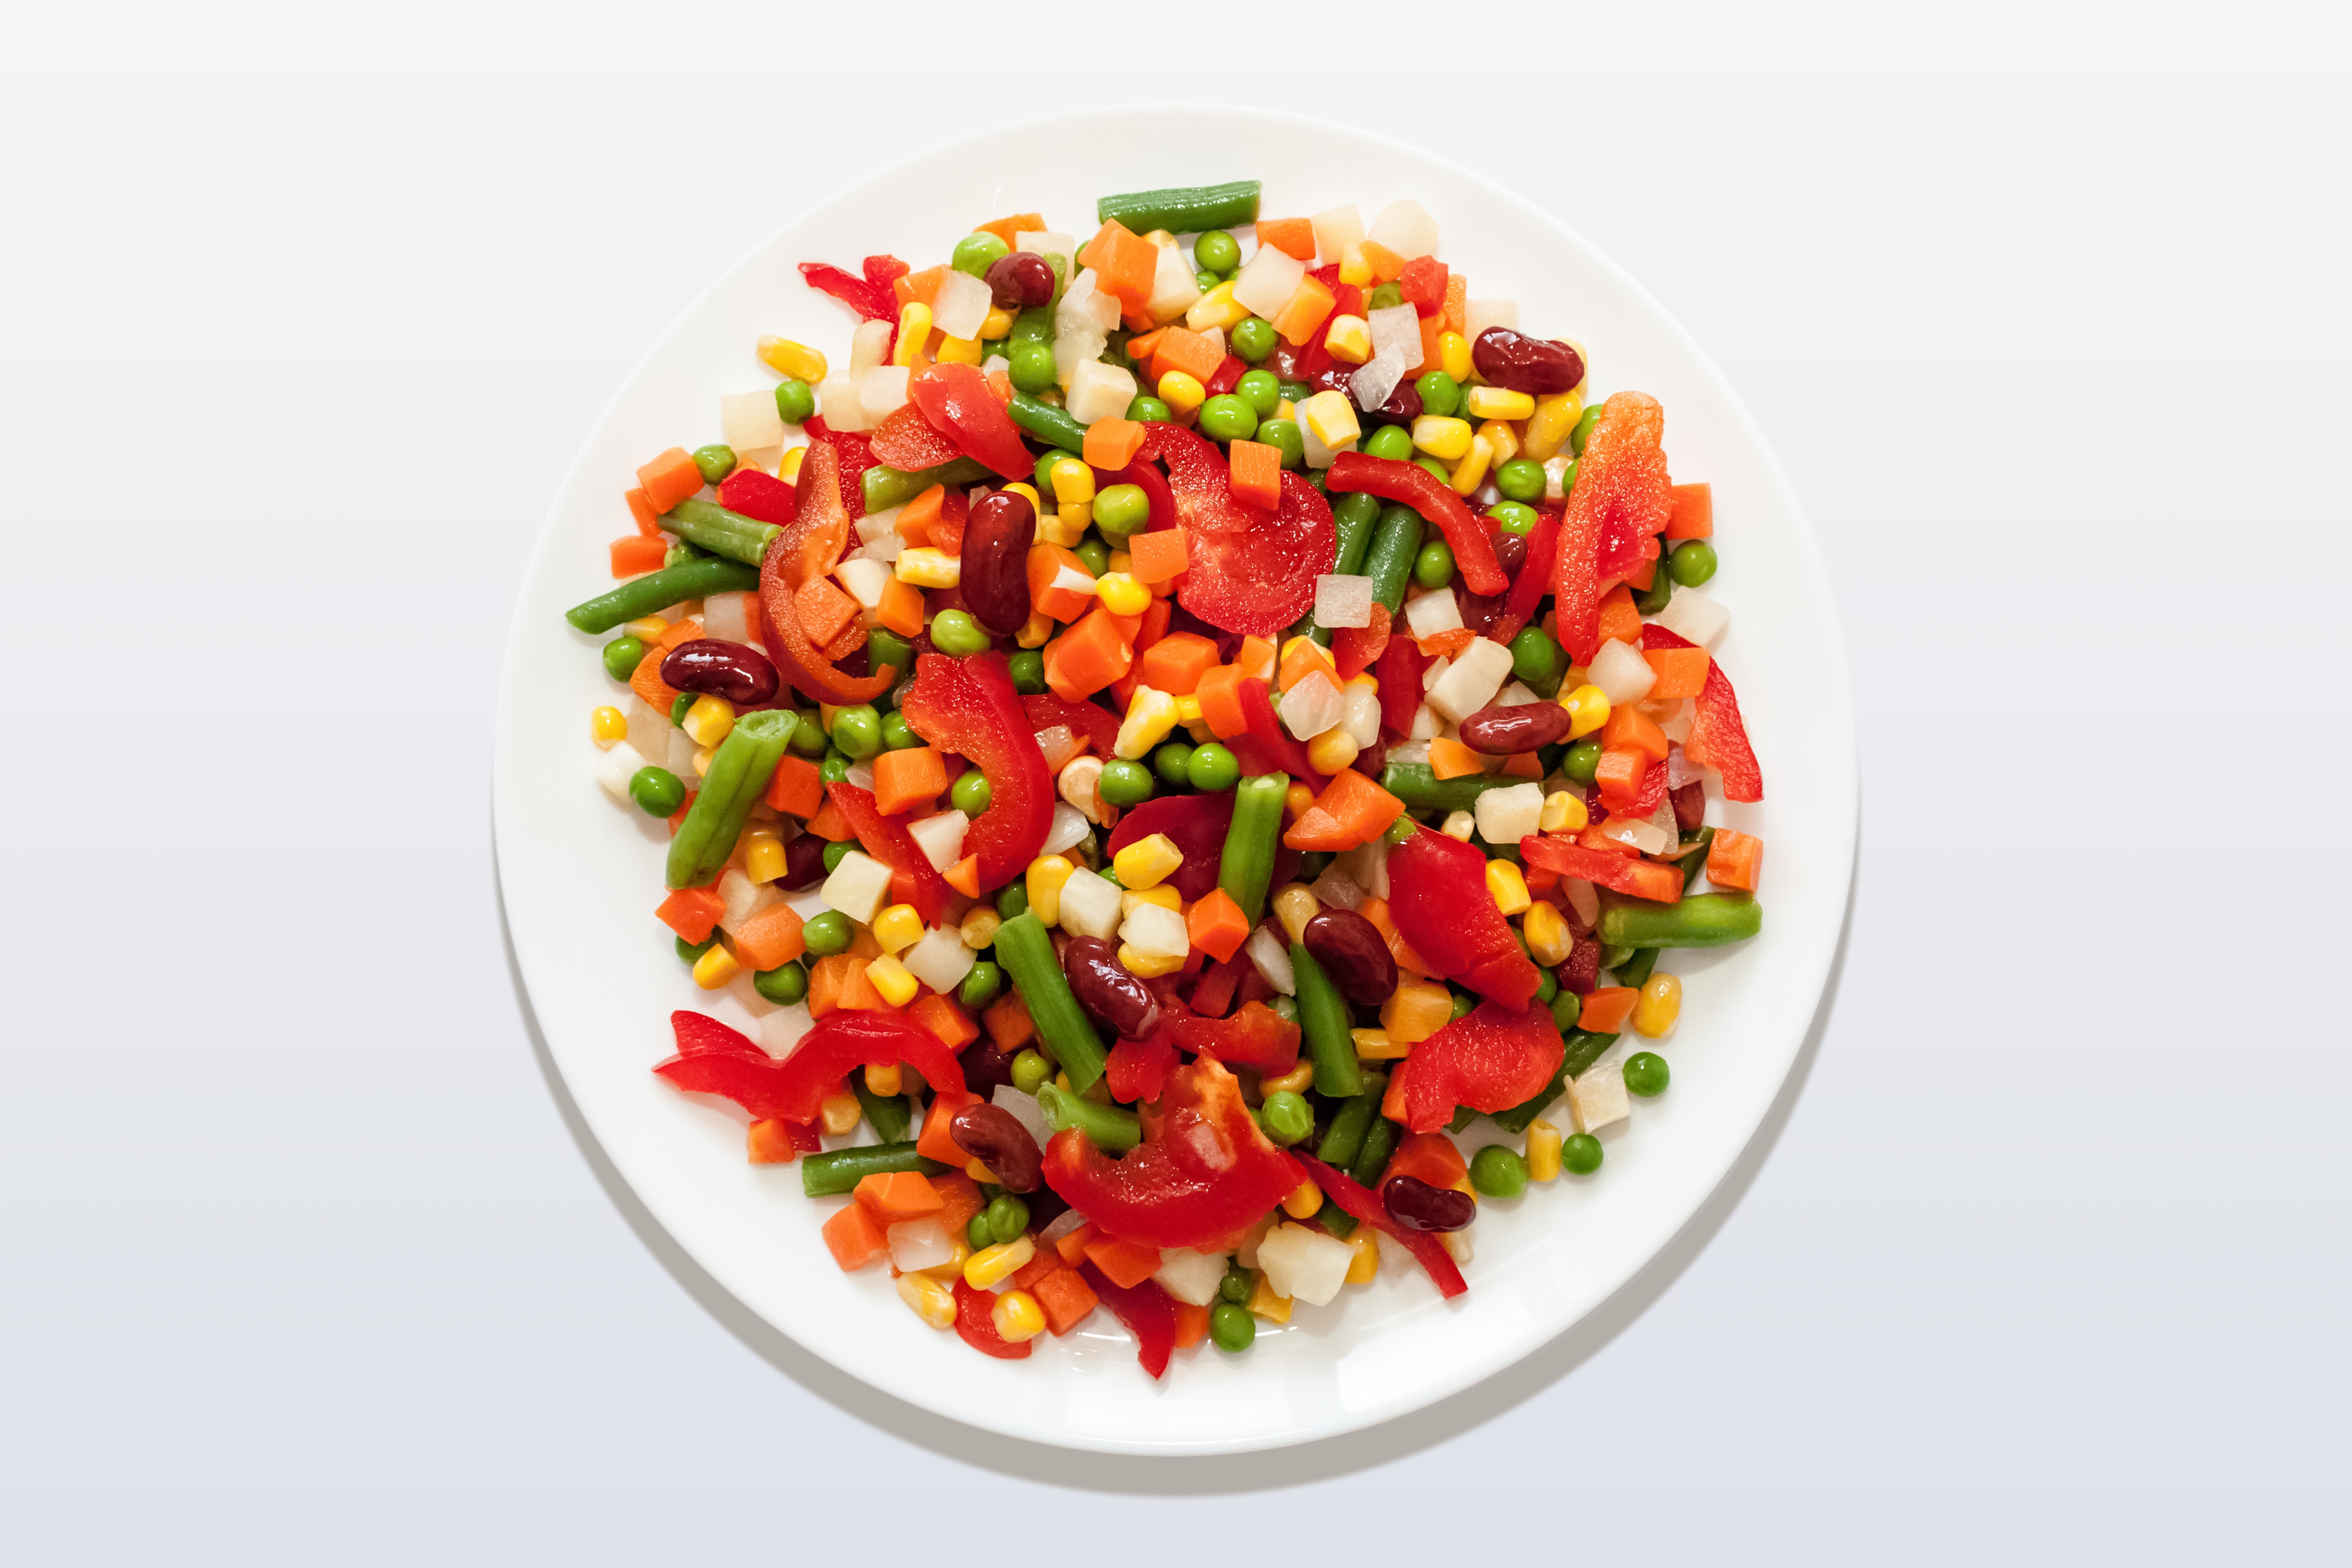
fruit, bean, dish, food, salad, pepper, produce, vegetable, colorful, cuisine, carrot, vegetables, vegetarian, mexican, mixed, flowering plant, pico de gallo, mexican mix, land plant, salsa sauce